LAM Mozambique Airlines

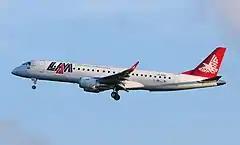
A former LAM Mozambique Airlines Embraer 190. This aircraft was involved in the accident as Flight 470.

LAM took possession of two Embraer 190, the first of which arrived in August 2009, and the second a month later. LAM Mozambique Airlines took delivery of a Boeing 737-500 on lease from GECAS in November 2012. Three Embraer 190s were in operation until November 2013, when one of them crashed in Namibia. In early , a Boeing 737 was leased to fill the capacity shortage created by the crashed airframe. An order, that had been signed in November 2013, for Boeing 737-700s valued at million, was announced in February 2014. In May 2025 LAM leased a Boeing 737-500 to, again, temporarily relieve pressure on its services, caused by the lack of aircraft.